Death Cab for Cutie

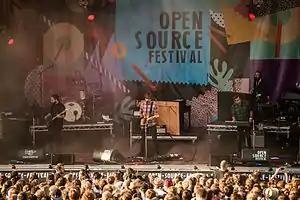
Death Cab for Cutie performing in Düsseldorf, 2015

Death Cab for Cutie (commonly abbreviated to DCFC or Death Cab) is an American rock band formed in Bellingham, Washington, in 1997. Death Cab for Cutie's music has been classified as indie rock, indie pop, and alternative rock. The band is currently composed of Ben Gibbard (vocals, guitar, piano), Nick Harmer (bass), Dave Depper (guitar, keyboards, backing vocals), Zac Rae (keyboards, guitar), and Jason McGerr (drums).